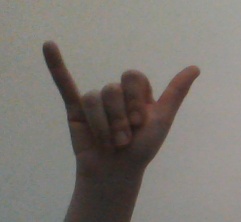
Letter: ya